Vince Gill

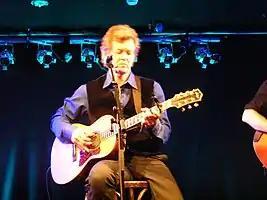
Singer Rodney Crowell, seated on a stool and strumming an acoustic guitar.

Another member of the Cherry Bombs, keyboardist and record producer Tony Brown, became the president of artists and repertoire at RCA Records Nashville in 1983. As Gill wanted to become a solo artist, Brown recommended him to Joe Galante, then an executive of the same label, who signed him that same year. Shortly before his signing with RCA, Gill also appeared as a guest vocalist on David Grisman's "Here Today", and sang backing vocals on Steve Wariner's "Midnight Fire", on which Brown was a producer.